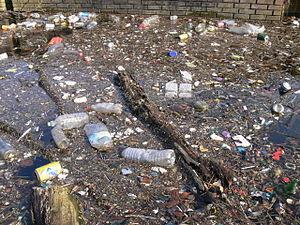
Déchets flottants sur un bas de la Deûle (Moyenne-Deûle), Nord de la France en 2006, en zone très urbaine. DDe 2006 à 2015 nettoyage régulier a rendu ce type de situation plus rare. Les manières organiques de type branches ou feuilles ne doivent pas ici être considérées comme des déchets. Elles servent d'abri et parfois de support de ponte à plusieurs espèces de poissons et d'autres organismes aquatiques (éponges d'eau douce, bryozoaires)
La chimie est une science de la nature qui étudie la matière et ses transformations, et plus précisément :